Potez SEA VII

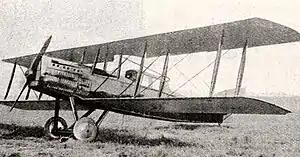

The Potez SEA VII, otherwise known simply as the Potez VII, was an early airliner developed in France shortly after the First World War.